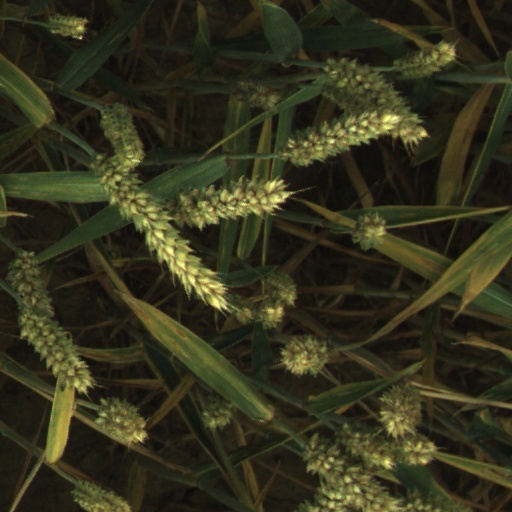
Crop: wheat